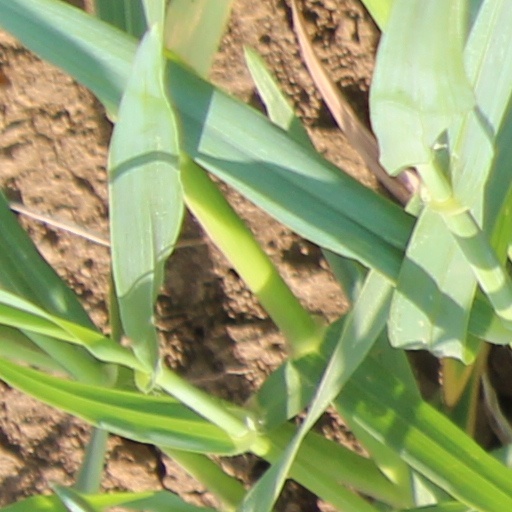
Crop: wheat